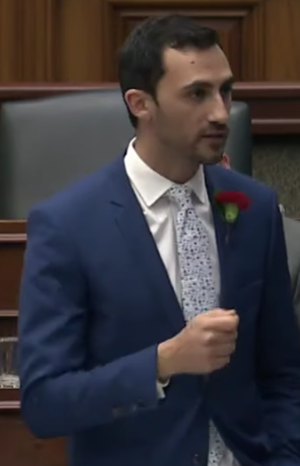
Stephen Lecce, député provincial du Parti progressiste-conservateur de l’Ontario, parle pendant la période des questions le 30 mai 2019.